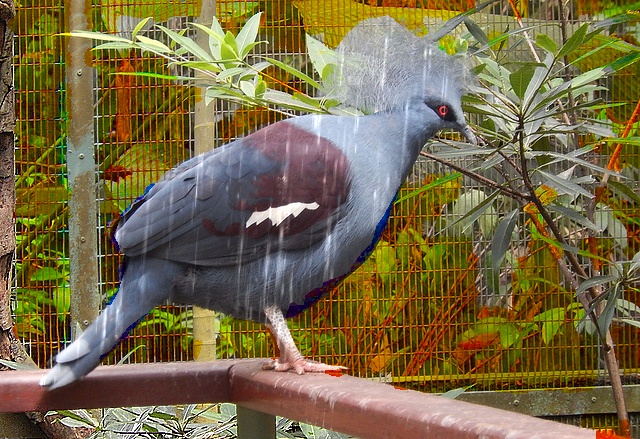
Distortion: mixed2